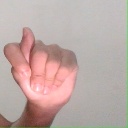
अक्षर: ट